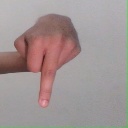
अक्षर: प